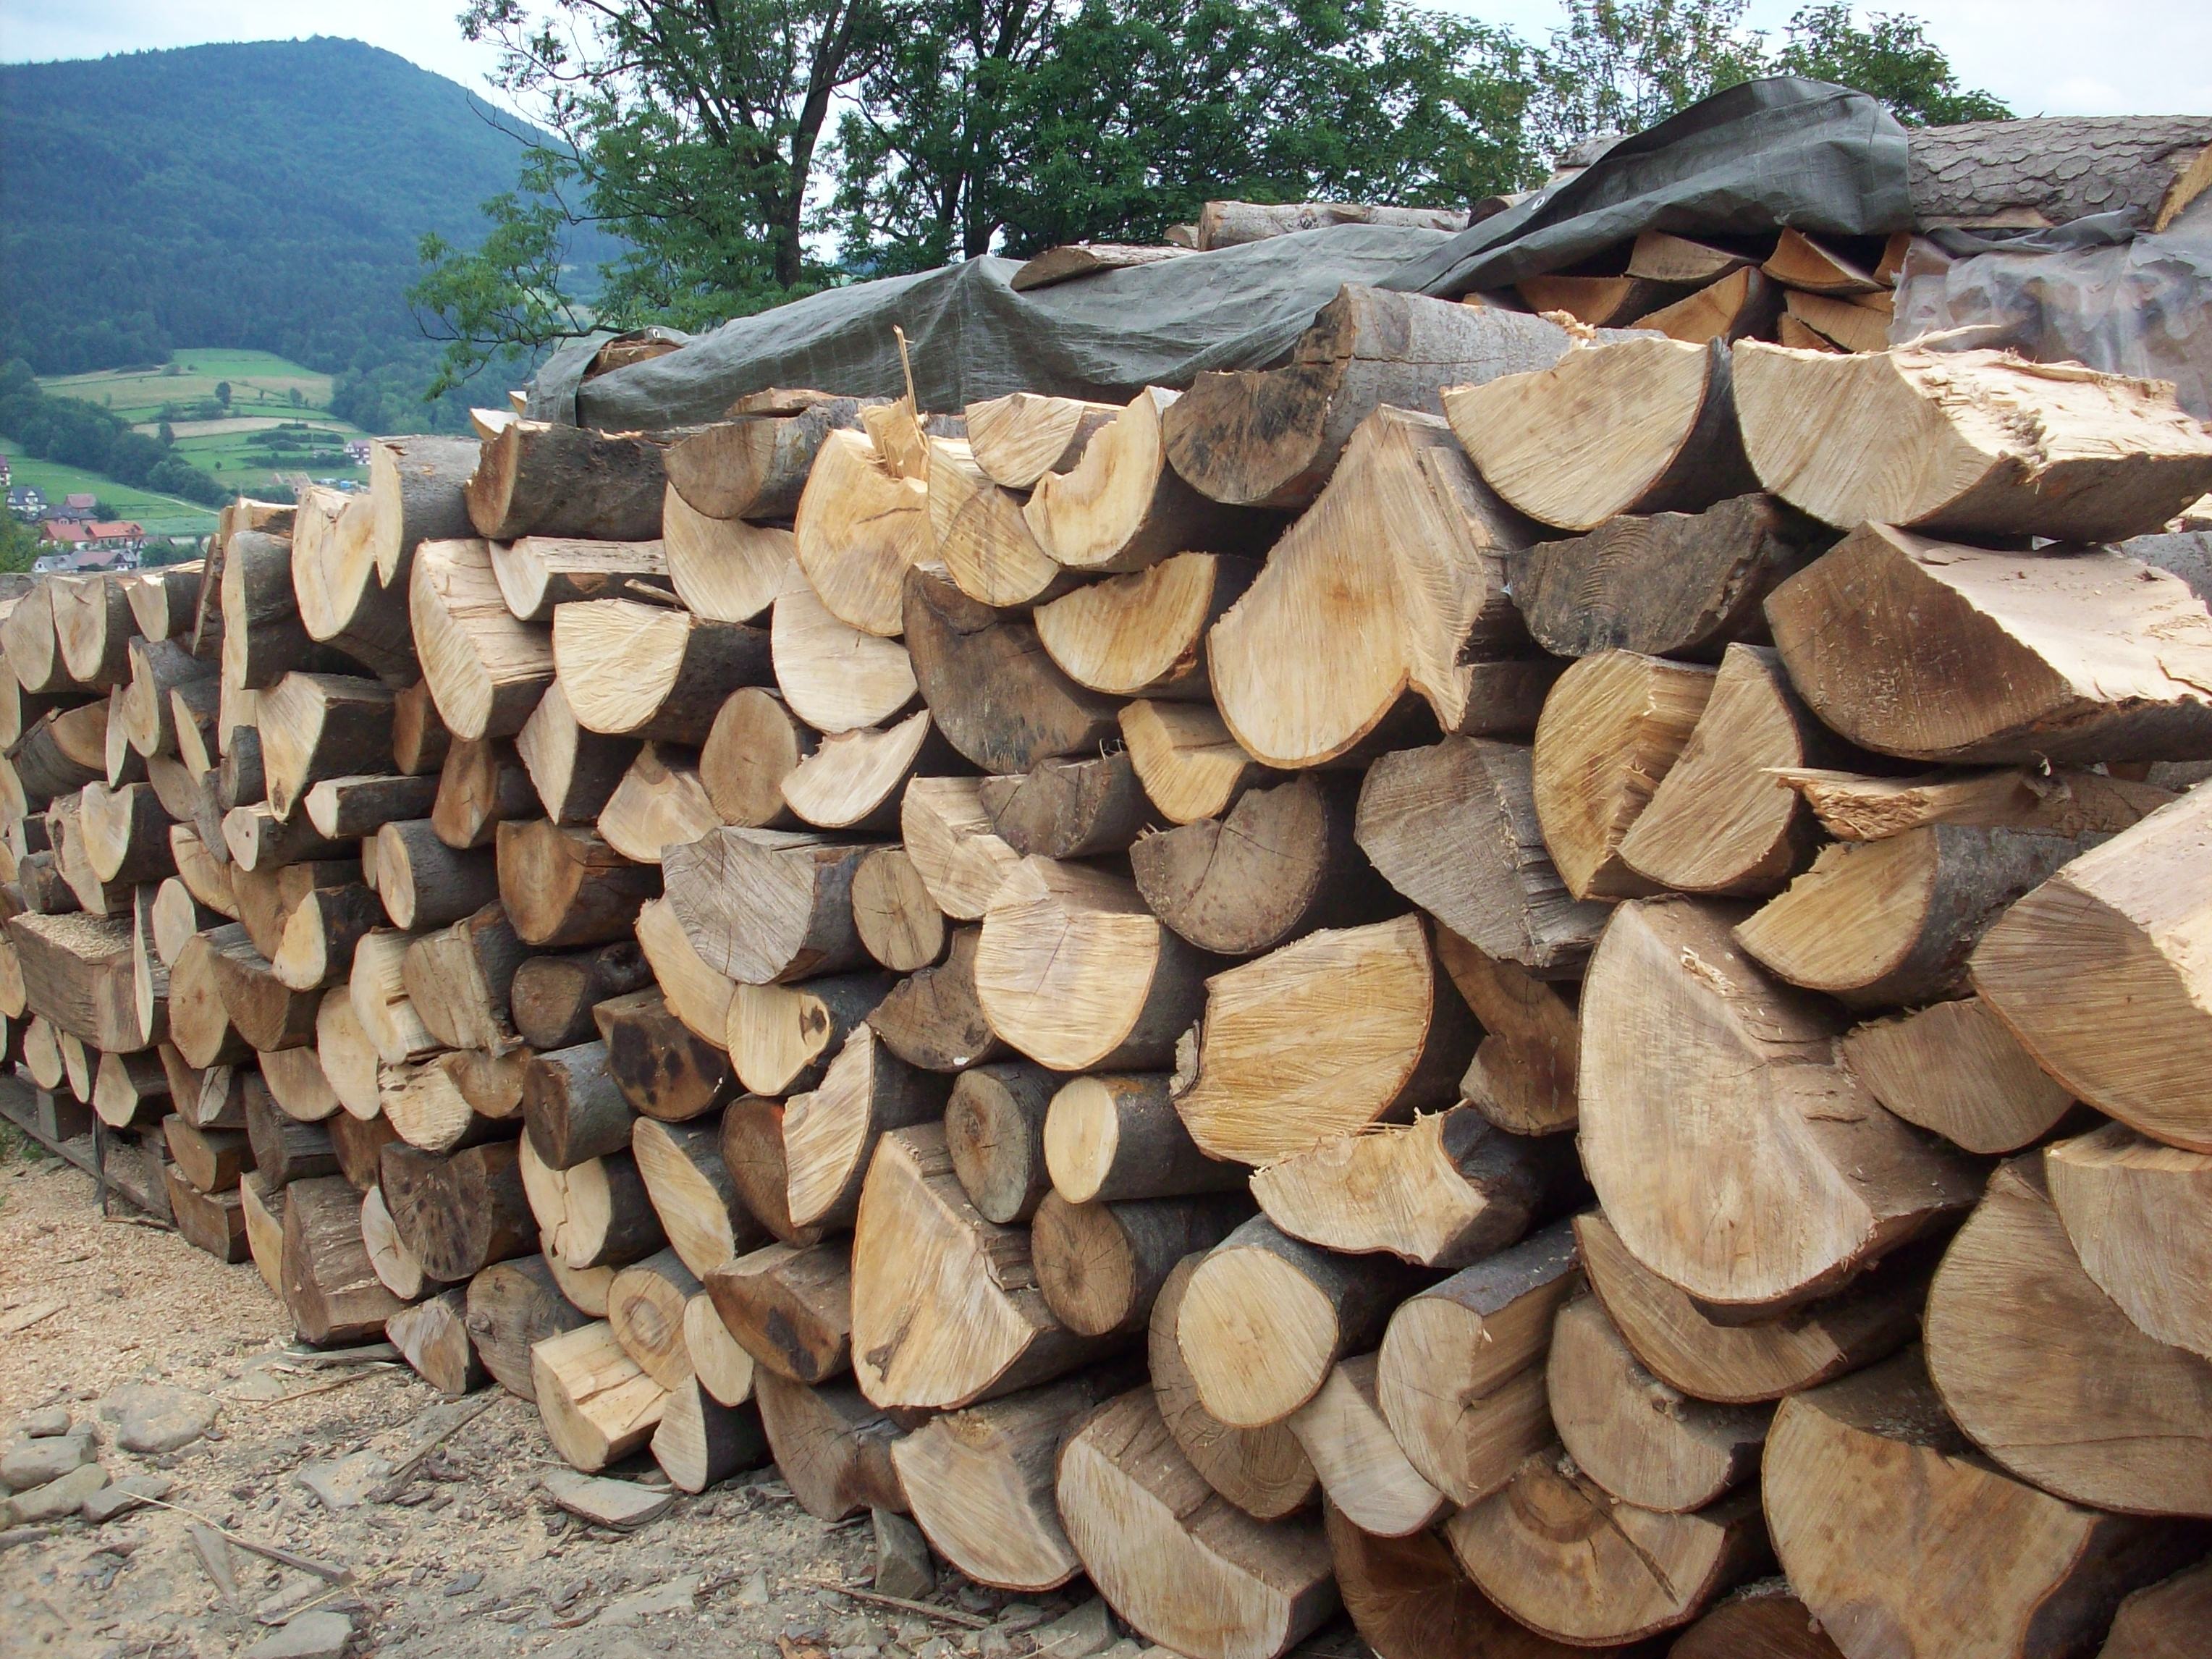
tree, wood, trunk, soil, stone wall, lumber, material, logs, sawmill, woody plant